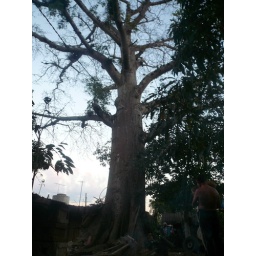
the oldest tree in vinales. the trunk and roots are built right into the house